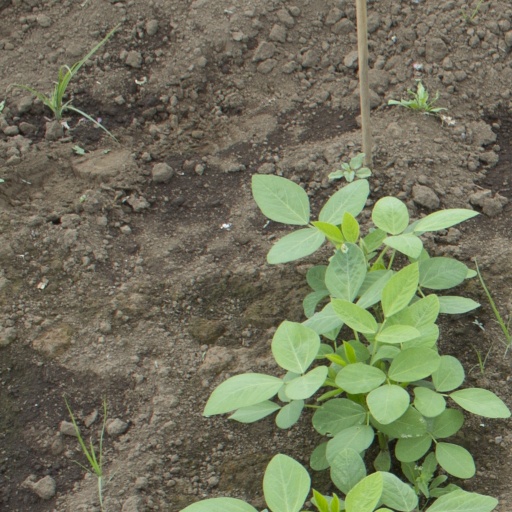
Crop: soybean